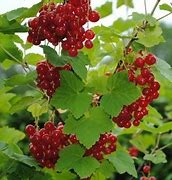
Label: redcurrant